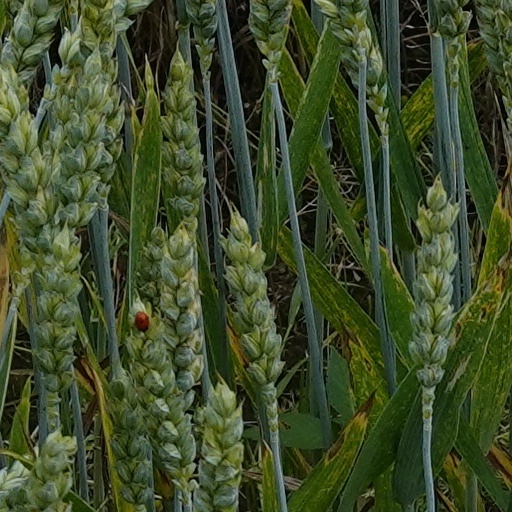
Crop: wheat